Avrilly, Eure

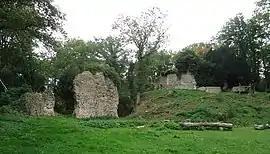
Ruins of the chateau

Avrilly is a former commune in the Eure department in Normandy in northern France. On 1 January 2016, it was merged into the new commune of Chambois.